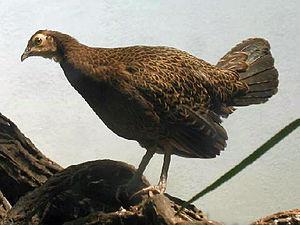
Le Coq vert de Java est une espèce d'oiseaux de la famille des Phasianidae.